Solar power in Tennessee

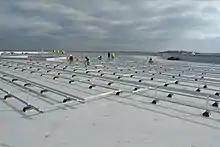
Solar panel installation, Music City Center

Photovoltaic panels installed on rooftops is estimated to be capable of producing 23% of all electricity used in Tennessee, with 16,000 MW of solar panels.